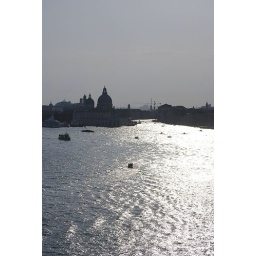
The Grand Canal in Venice, from the balcony of our cruise ship